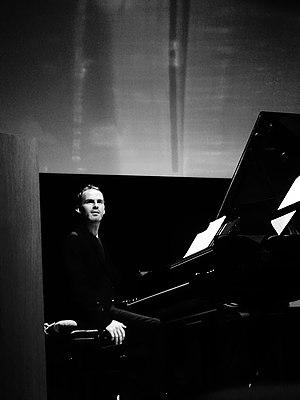
Photographie de David Bismuth en concert au Musée Würth (Décembre 2017)
David Bismuth est un pianiste français né le 10 janvier 1975 à Nice.